Collaborationist Chinese Army

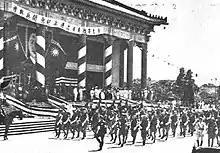
Soldiers during the first anniversary parade of the founding of the Nanjing government, 1941

During its existence, the Reorganized National Government of the Republic of China fielded a force that was estimated by Western sources to have been between 300,000 and 500,000 strong. Wang Jingwei initially planned to raise a force of twelve divisions under his personal command, although most Nanjing Government troops were only under his nominal control throughout the war. All military matters were theoretically managed by the Central Military Commission, but in reality the body was largely symbolic and had little authority. The Nanjing Army commanders were able to operate without much interference from Wang's government and in many cases were former warlords or officers of Chiang Kai-shek's Nationalist Army. Wang initially recruited his troops from former Nationalist soldiers and the collaborationist troops that had previously served the Provisional and Reformed Governments, which were both united under Wang's command. In the "Japan–China Military Affairs Agreement" signed by Japan and the Reorganized National Government, the Japanese agreed to train and equip an unspecified number of divisions for the Nanjing Army. They were provided with mostly captured Nationalist equipment along with small amounts of Japanese weapons.